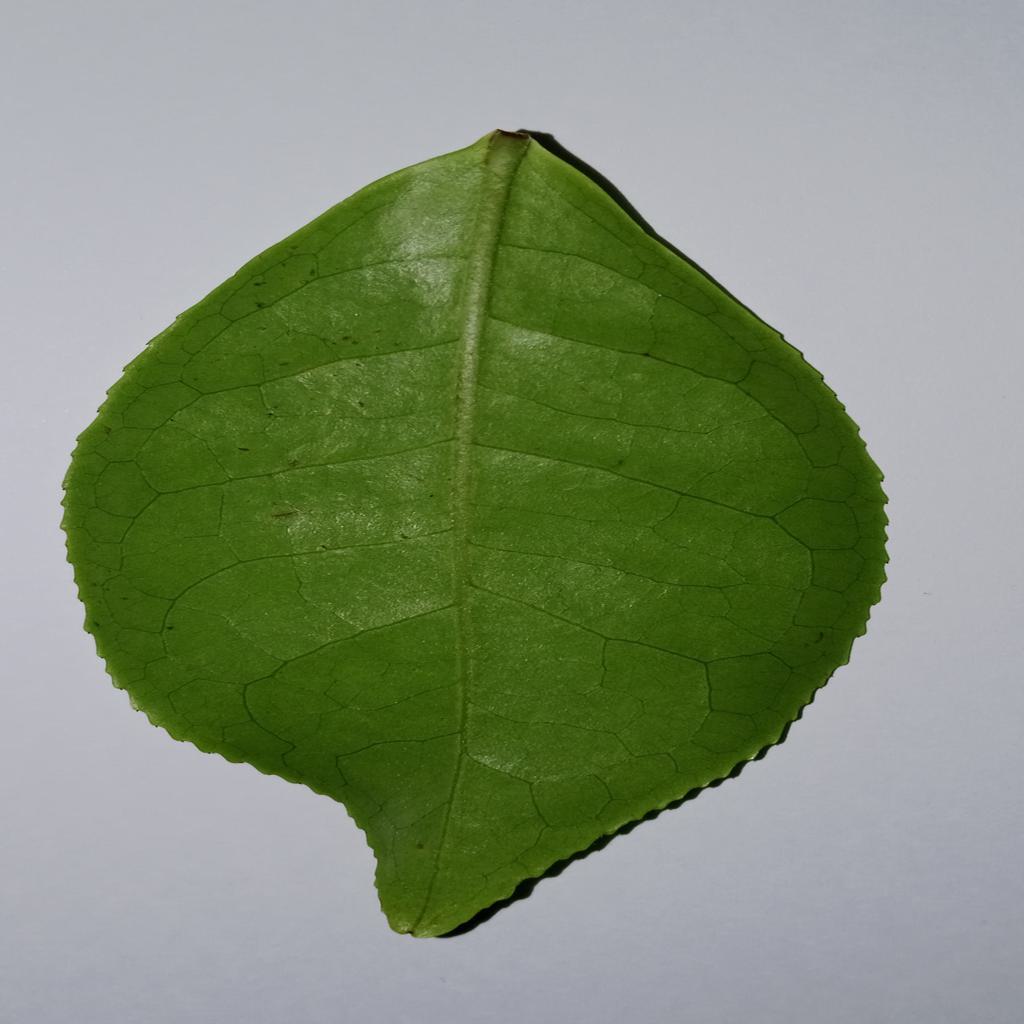
Label: Healthy